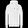
Label: Pullover